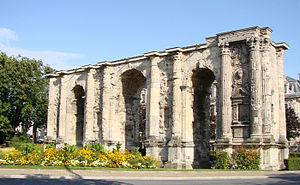
La Porte Mars à Reims, arc de triomphe de la ville gallo-romaine (Durocortorum), érigé en l'honneur d'Auguste entre 180 et 230, la partie droite a été rénovée par Narcisse Brunette au XIXe siècle lors de la création des promenades.
Le département de la Marne est un département français, qui doit son nom à la Marne, rivière qui l'arrose. Il fait partie de la région Grand Est et de la Champagne historique. L'Insee et la Poste lui attribuent le code 51. Sa préfecture est Châlons-en-Champagne et sa plus grande ville est Reims.
Cet article recense les monuments historiques de France classés en 1840, la première protection de ce type dans le pays.
La culture dans la Marne désigne tous les aspects d'ordre culturel présents dans ce département français.
Cet article présente les caractéristiques de l'économie de la Champagne-Ardenne.
Cet article recense les monuments historiques de Reims, en France.
Histoire du département de la Marne.